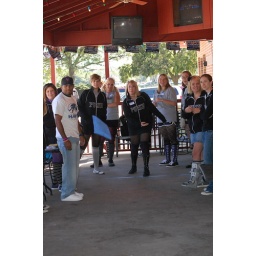
Loving how you can see the blue bag in mid-air!